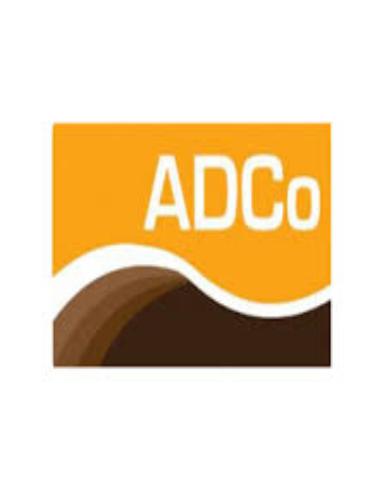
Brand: ADCO
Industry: Necessities